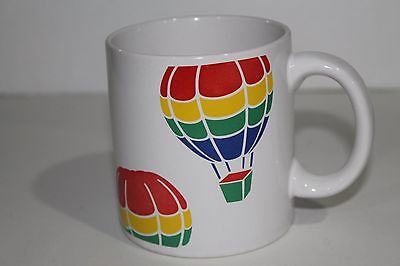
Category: mug